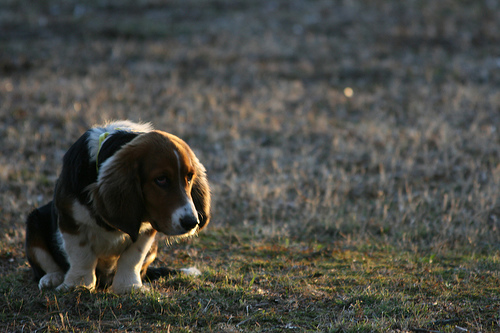
Breed: basset hound